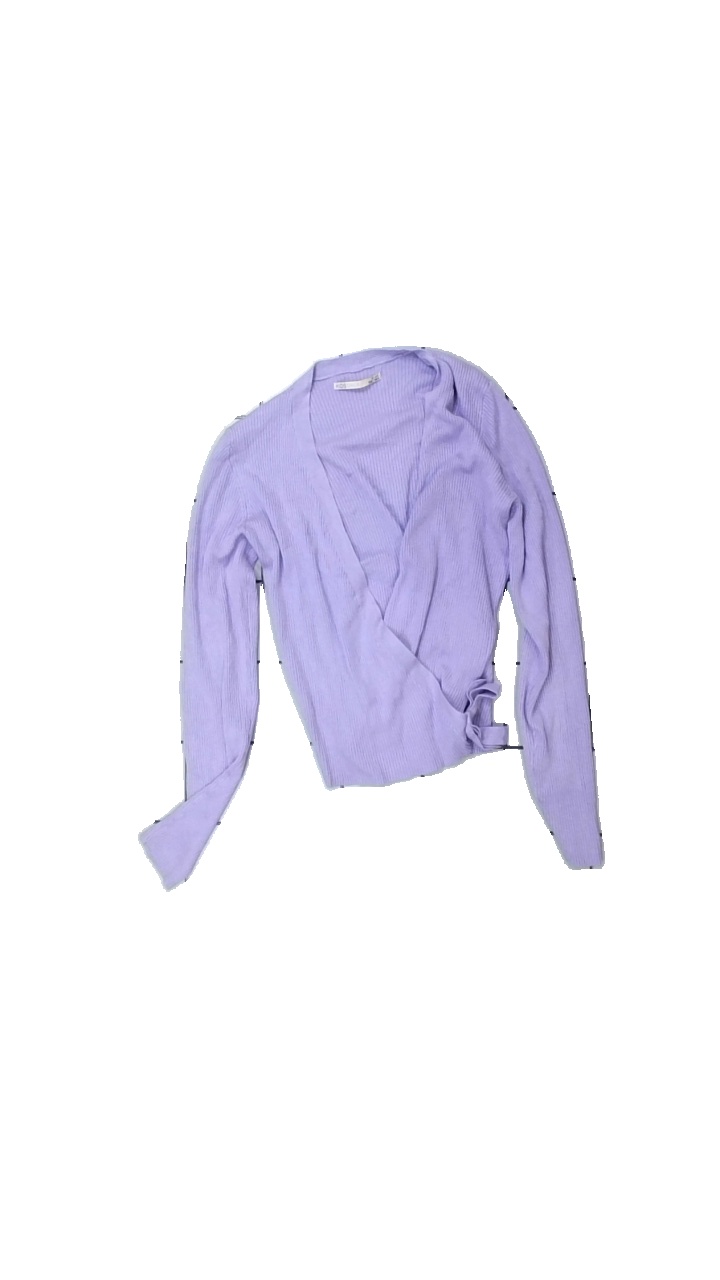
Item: Cardigan (Ladies)
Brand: Only
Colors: Purple
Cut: Regular
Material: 81% viscose, 19% nylon
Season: All
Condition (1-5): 4
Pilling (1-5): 5
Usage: Reuse
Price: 50-100